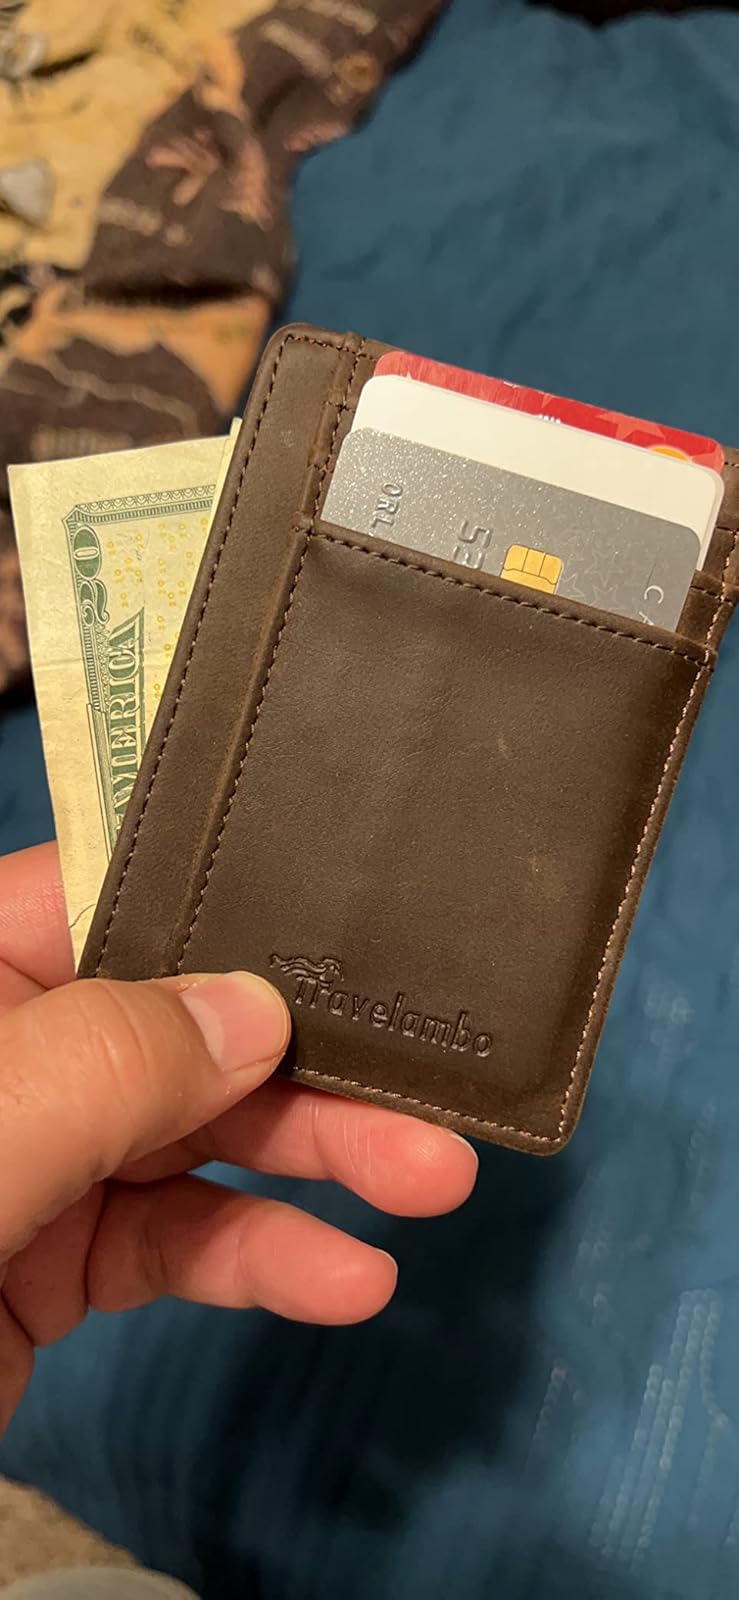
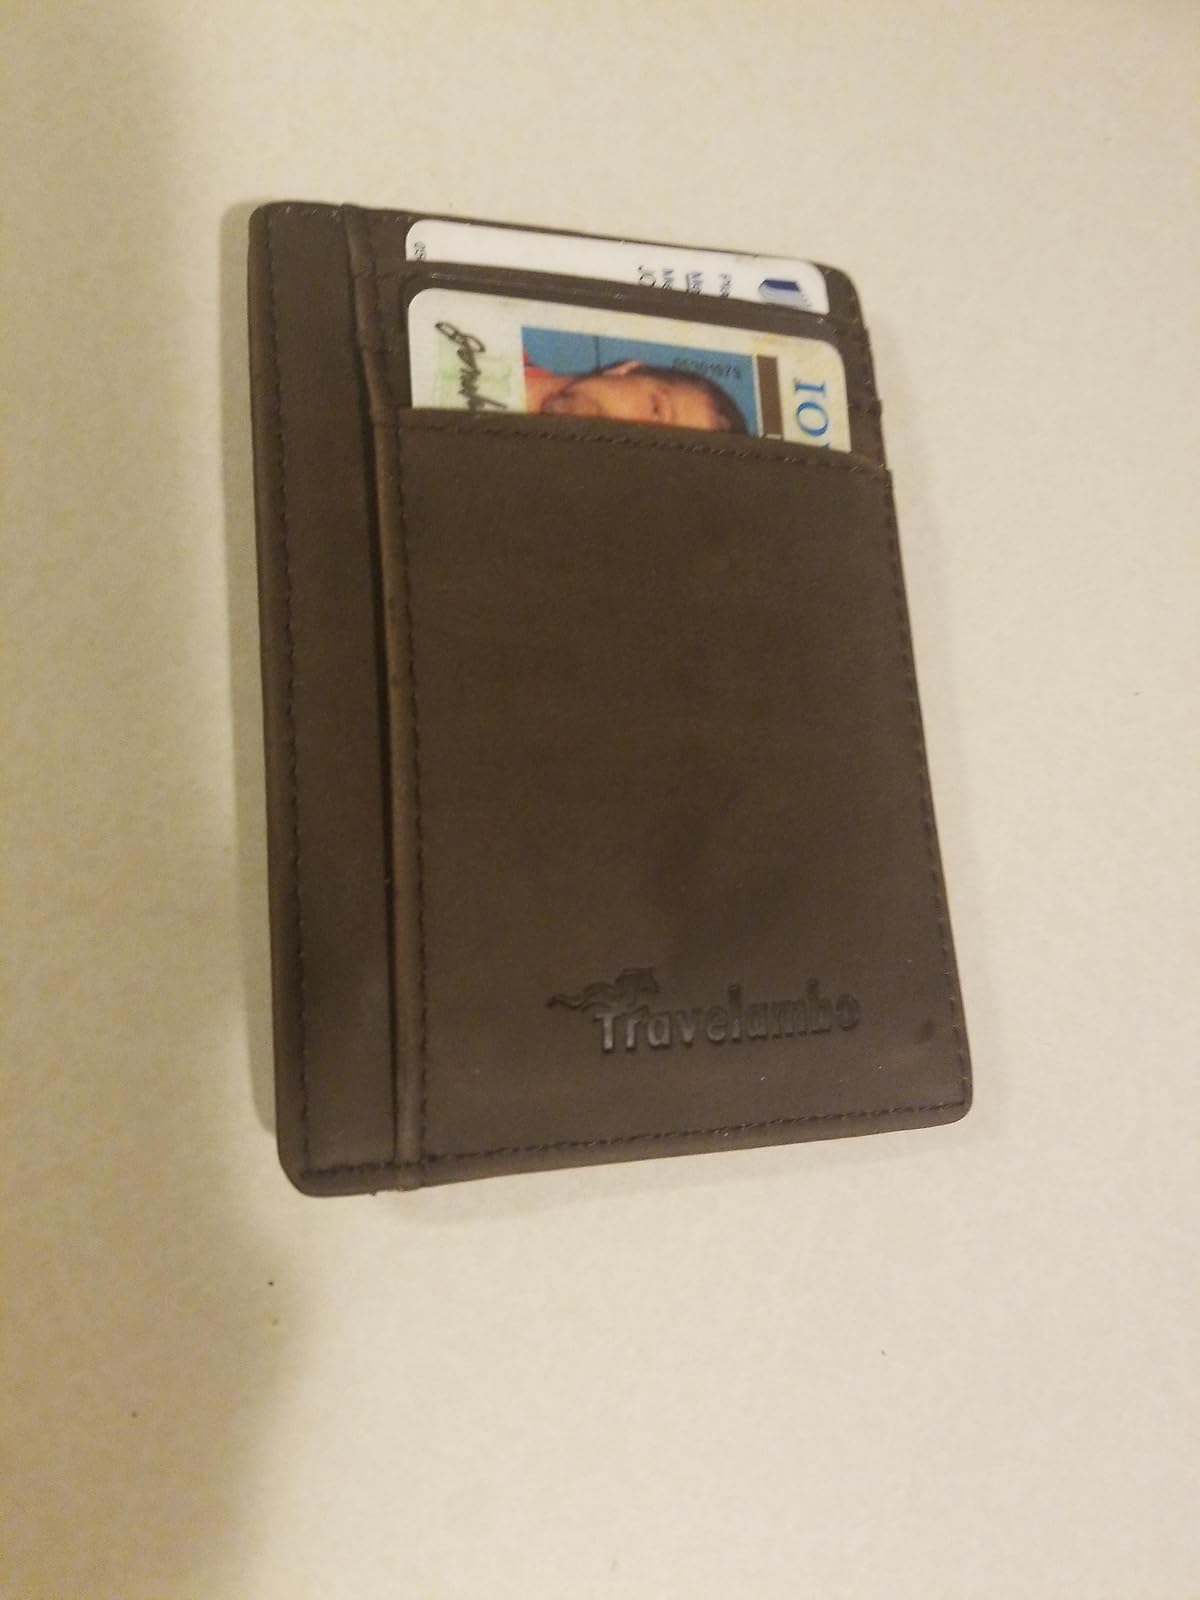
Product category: accessories_wallet
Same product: yes